Ebenezer V. Dickey

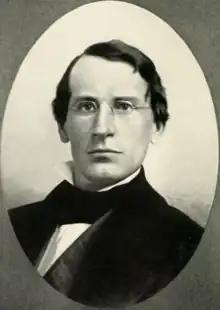
Dickey in a 1904 publication

Ebenezer V. Dickey (December 15, 1821 – July 31, 1857) was an American politician and physician from Pennsylvania. He served as a member of the Pennsylvania House of Representatives, representing Chester County in 1857.